Tomáš Kos

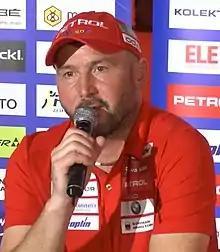
Tomaš Kos in 2016

Tomáš Kos (born 31 December 1967) is a Czech biathlete. He competed at the 1988, the 1992 and the 1994 Winter Olympics.